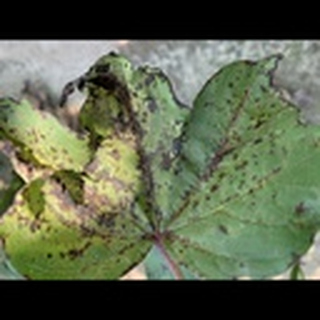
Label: cotton_bacterial_blight